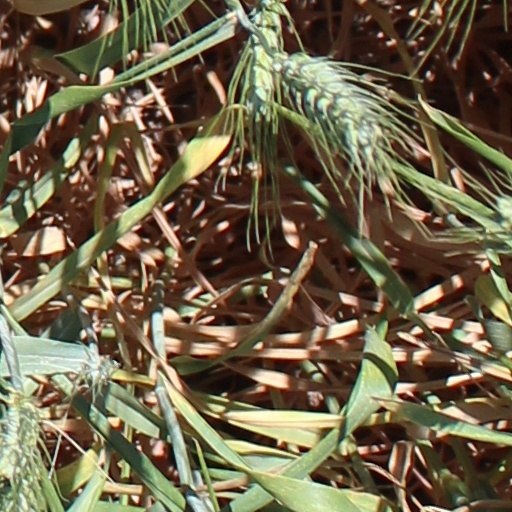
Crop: wheat